James Hinchcliffe

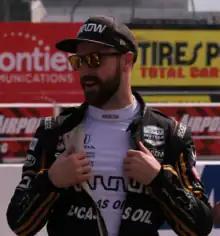
Hinchcliffe in 2019

On October 7, 2014, it was announced that Hinchcliffe would join Schmidt Peterson Motorsports for the 2015 season and drive the No. 5 car, filling the open seat left by Simon Pagenaud. He won his first race with the team in the second race of the year in New Orleans. Hinchcliffe qualified for the 2015 Indianapolis 500 on May 17, then sustained serious injuries in a crash caused by a suspension failure during practice on May 18. The right side of the car was disintegrated, and he was pinned in the cockpit; one of the suspension pieces had penetrated the cockpit tub, and punctured Hinchcliffe's thigh, causing profuse bleeding. He was taken to Methodist Hospital for surgery to remove the debris from his thigh, and the quick response work by IndyCar safety crews was credited in likely saving his life. He remained hospitalized during the race and Ryan Briscoe took Hinchcliffe's position for the race. Briscoe and Conor Daly replaced Hinchcliffe in the car for the remainder of the 2015 season.